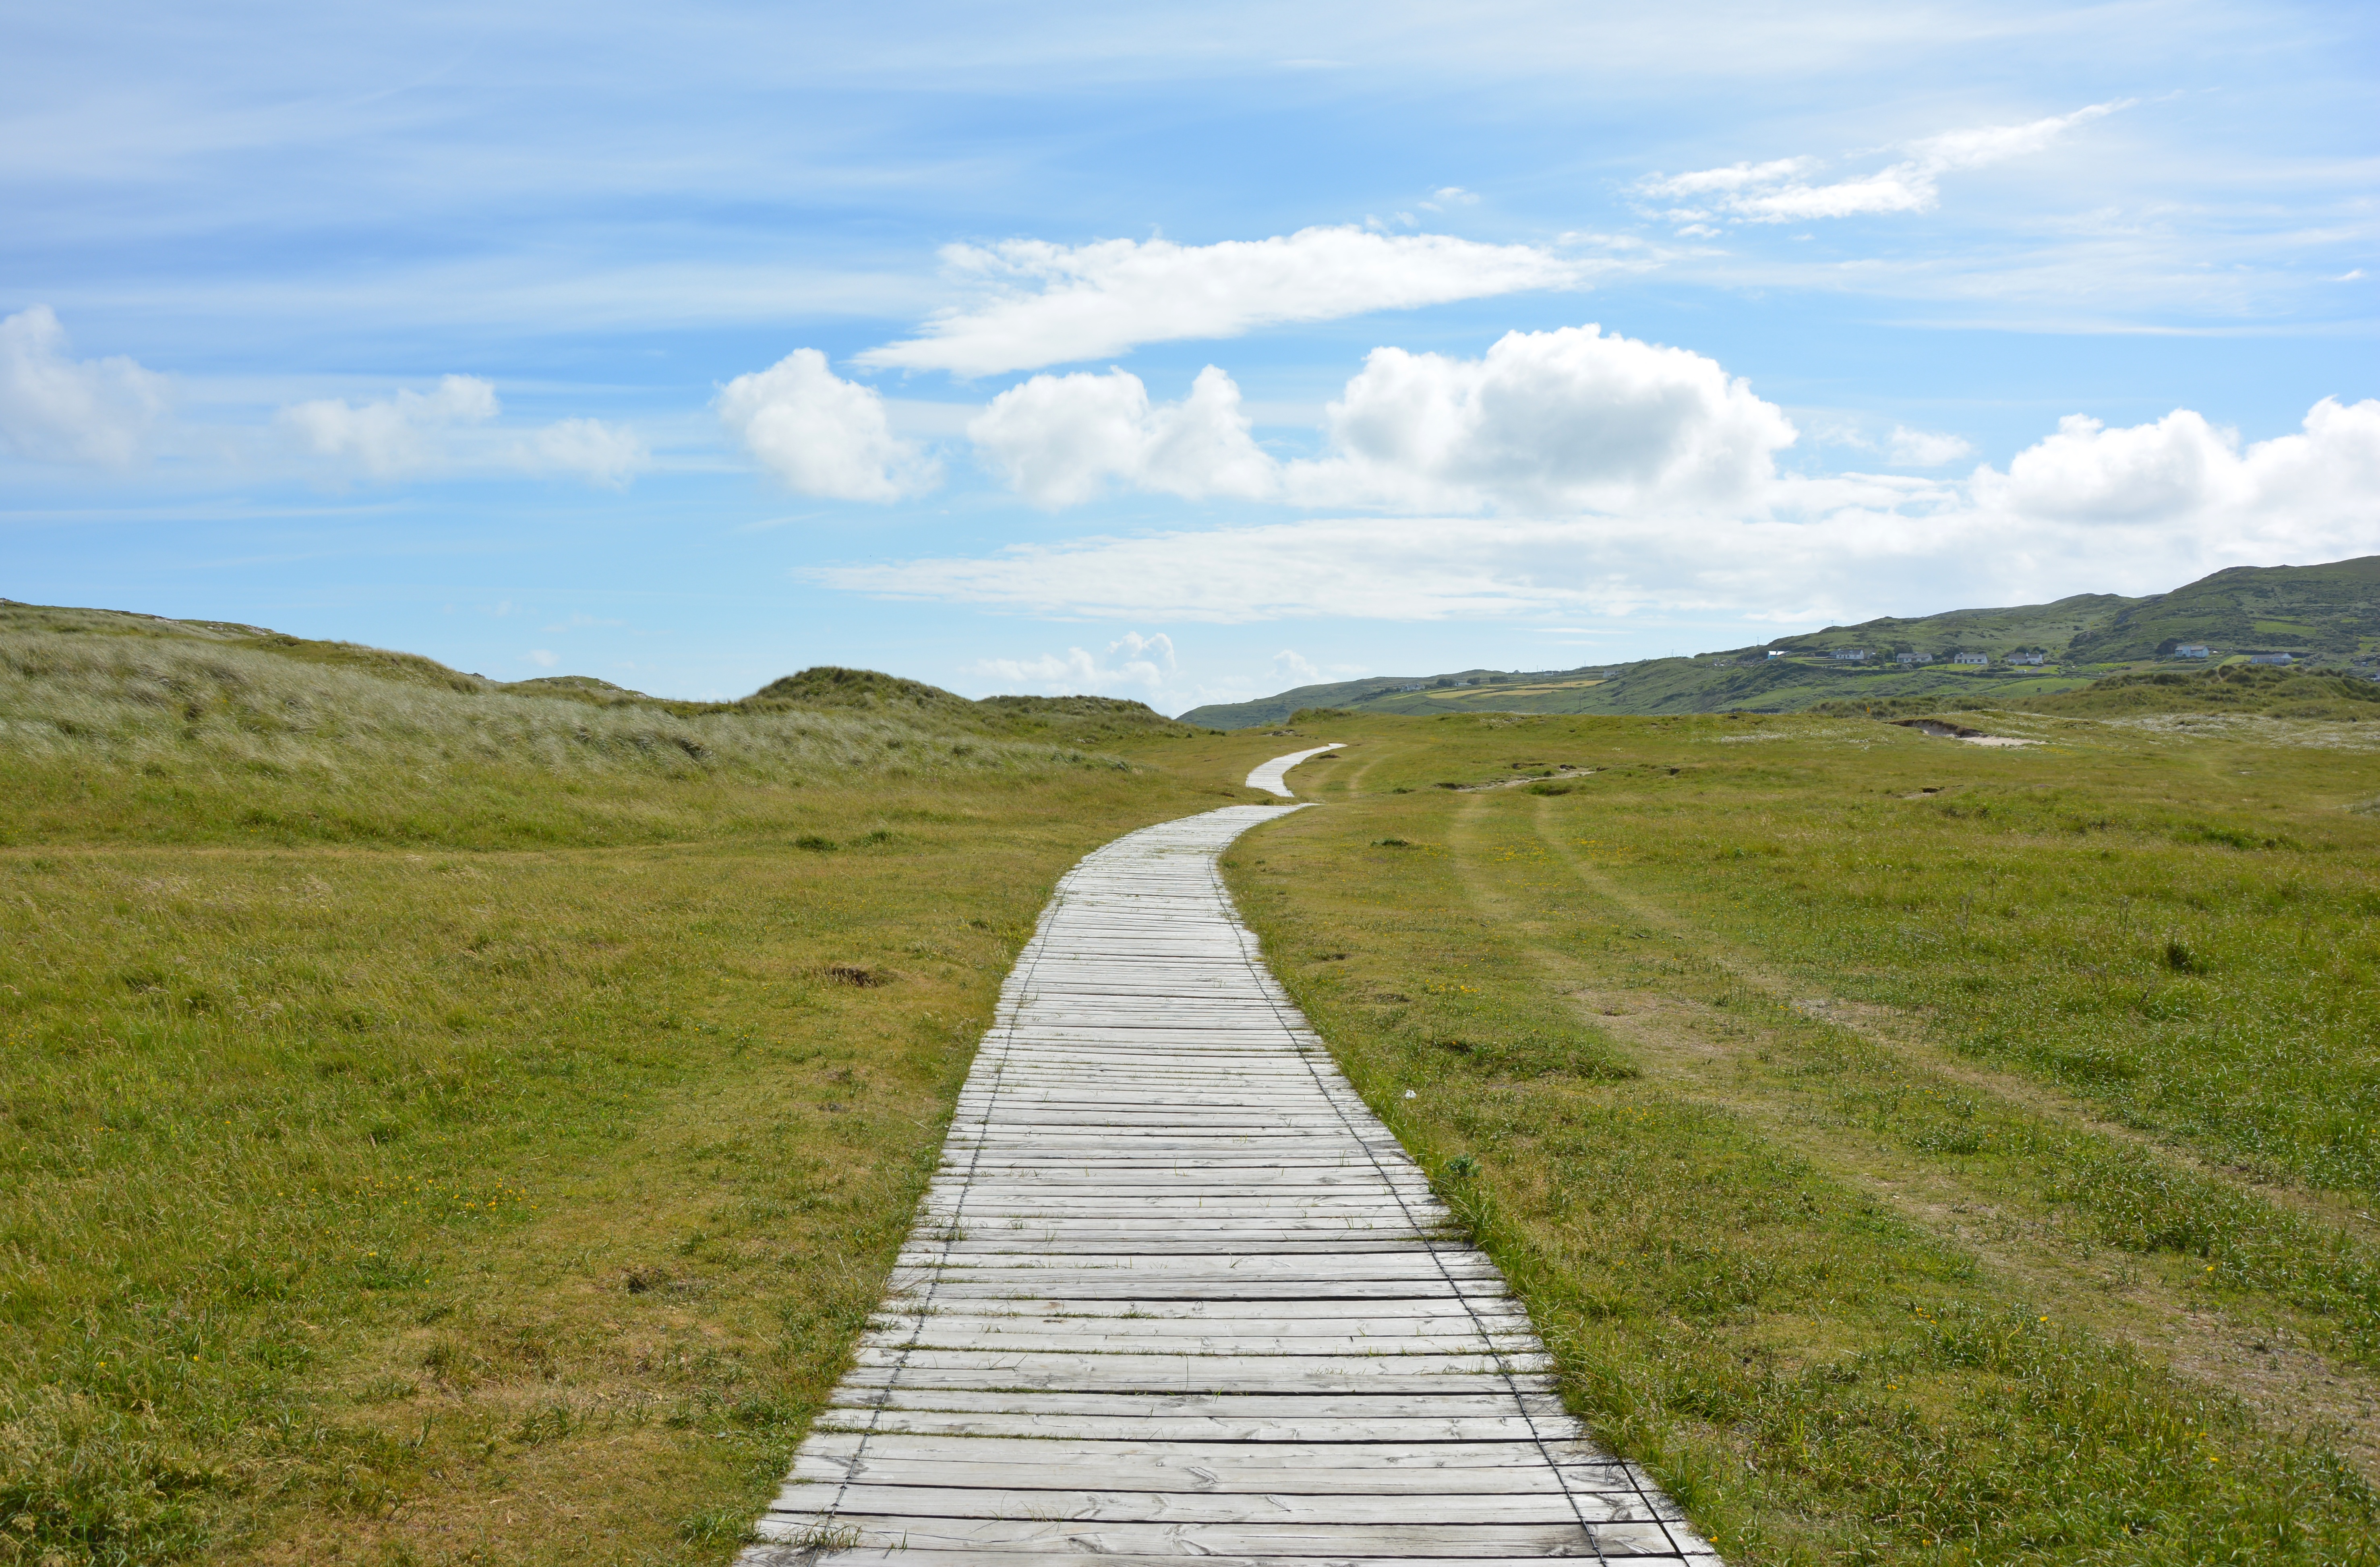
landscape, sea, coast, nature, path, grass, horizon, mountain, cloud, boardwalk, road, trail, field, meadow, prairie, hill, web, reservoir, highland, ridge, plain, clouds, moor, grassland, badlands, planks, boards, plateau, ireland, fell, habitat, loch, away, ecosystem, steppe, rural area, nature reserve, mountain pass, wooden track, county cork, barleycove beach, wood plank way, plank road, natural environment, geographical feature, mountainous landforms